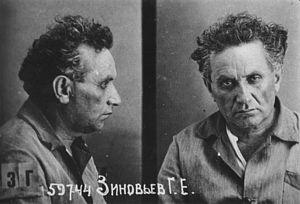
1936 est une année bissextile commençant un mercredi.1936
Grigori Evseïevitch Zinoviev, de son vrai nom Ovseï-Gerchen Aronovitch Radomyslski-Apfelbaum, né à Elizavethrad le 11 septembre 1883 et mort le 25 août 1936 à Moscou, est un révolutionnaire bolchevik.